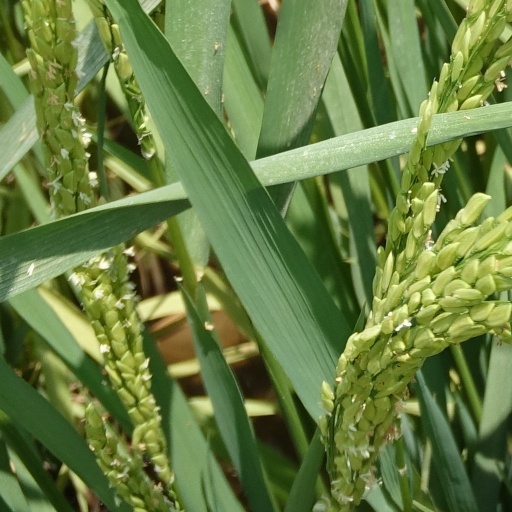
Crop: rice